Namsos Municipality

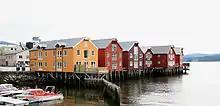
Namsos waterfront buildings

The municipality is named after the town of Namsos which was established in 1846. The town was named after its location at the mouth of the river Namsen. The first element of the name is which comes from the name of the river Namsen. The river name has an uncertain origin. The first part of the river name may come from the Old Norse word ) which has an unknown meaning, but it may come from the word which means "boat". The second part of the river name is derived from the word which means "sea". The last element of the name is which means the "mouth of a river".